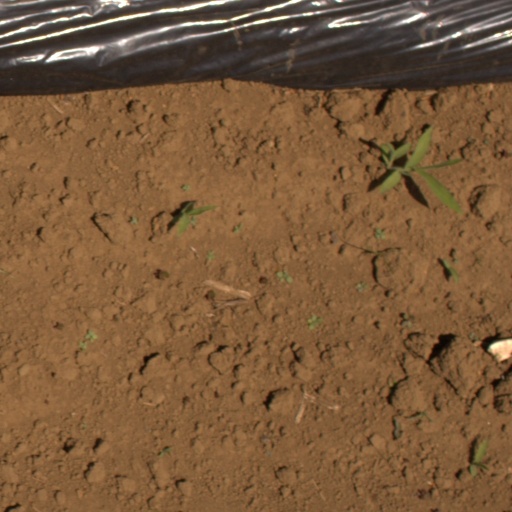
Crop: Jerusalem artichoke